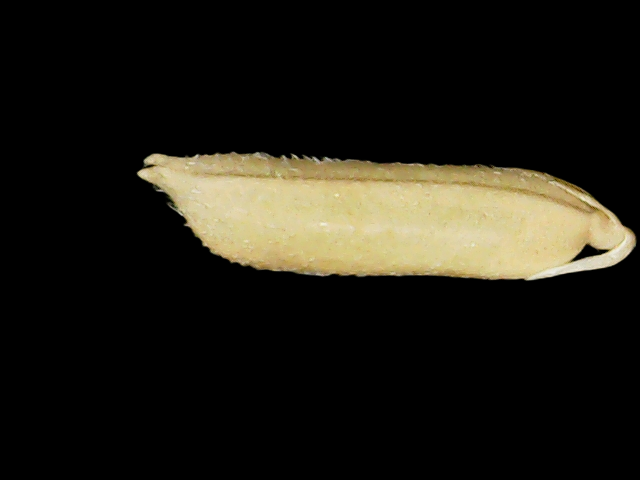
Rice variety: Binadhan19